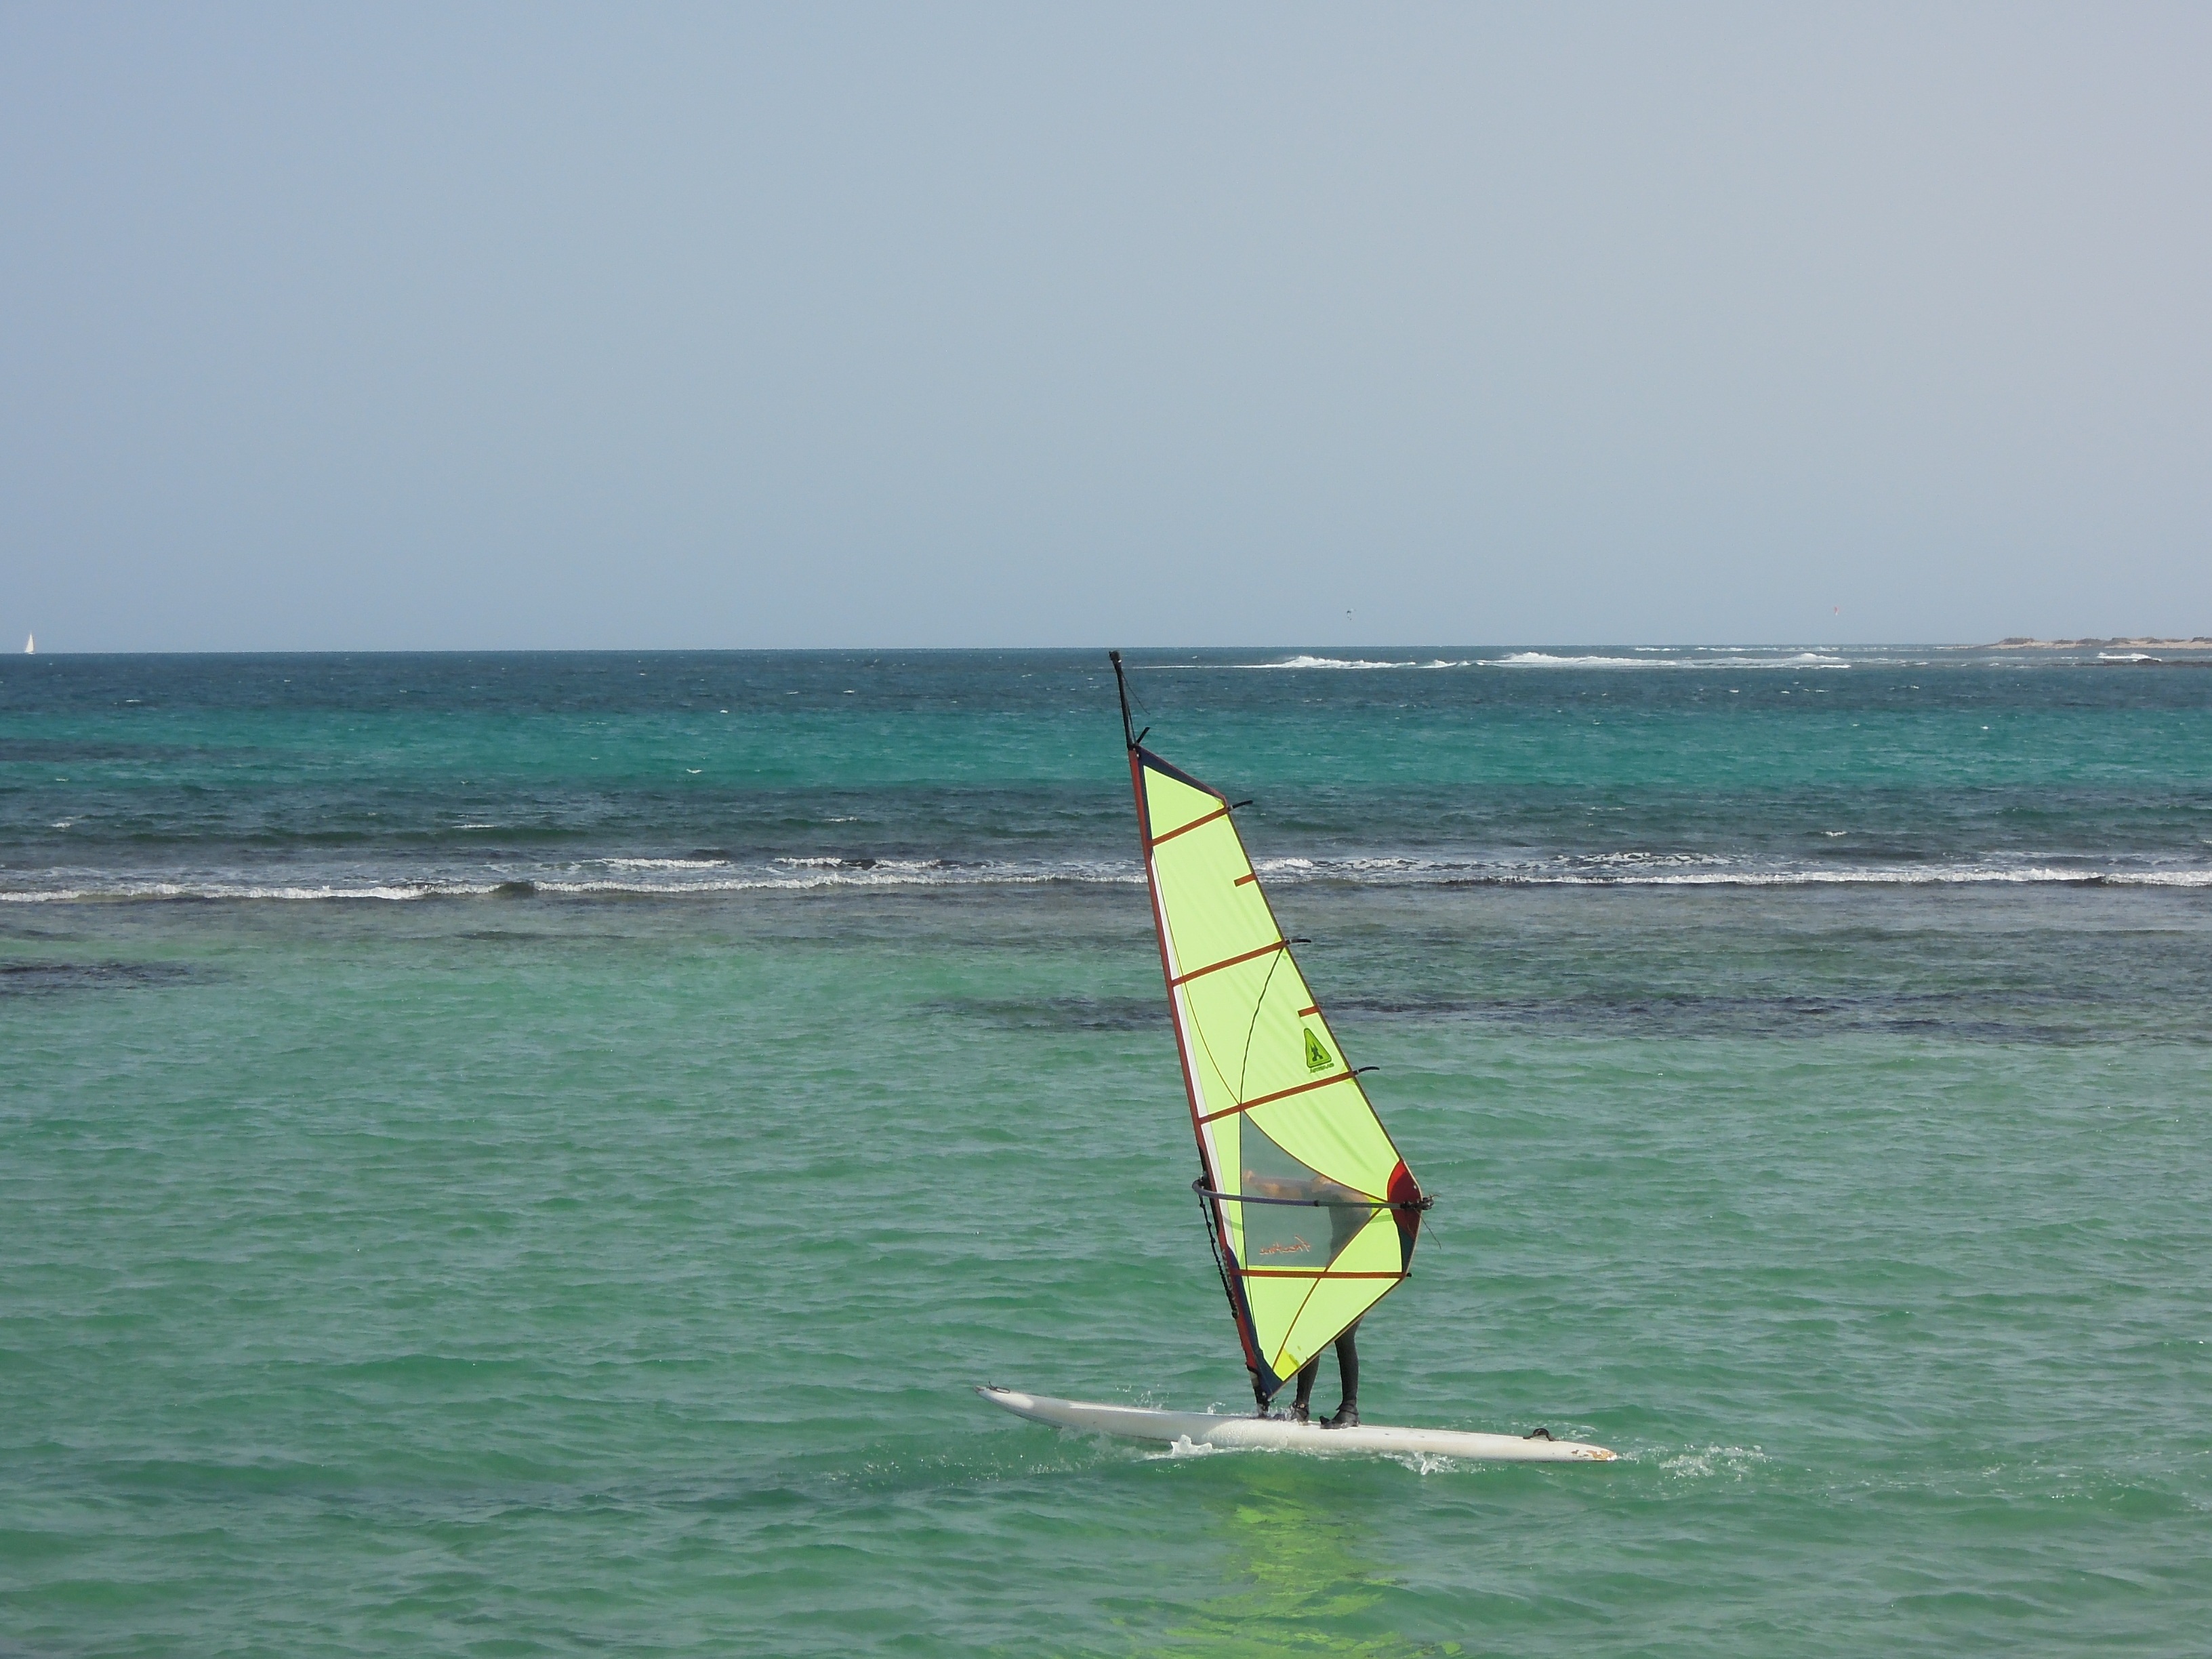
beach, landscape, sea, water, nature, sky, board, boat, wind, summer, surfer, seaside, surf, surfing, greek, vehicle, sailing, sailboat, sports, windsurfing, sail, sailing ship, mediterranean sea, water sport, wind wave, boardsport